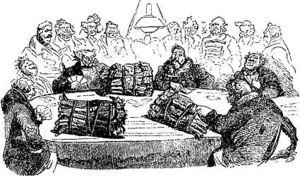
La bande dessinée politique est un genre de bande dessinée consacré à la politique, la plupart du temps traitée sous le point de vue de l'humour. Les premières bandes dessinées sont conçues comme des satires sociales et politiques pour un public adulte et lettré et elles prennent position dans le débat public.
Paul Gustave Louis Christophe Doré dit Gustave Doré, né le 6 janvier 1832 à Strasbourg et mort le 23 janvier 1883 à Paris dans son hôtel de la rue Saint-Dominique, est un peintre, sculpteur, illustrateur et caricaturiste français.
Histoire pittoresque, dramatique et caricaturale de la sainte Russie est un ouvrage illustré de nombreuses gravures sur bois de Gustave Doré et publié en 1854. Inspirée de la « littérature en estampes » de Rodolphe Töpffer, cette œuvre multipliant les innovations est aujourd'hui considérée comme une des premières bandes dessinées françaises après celles de Cham.